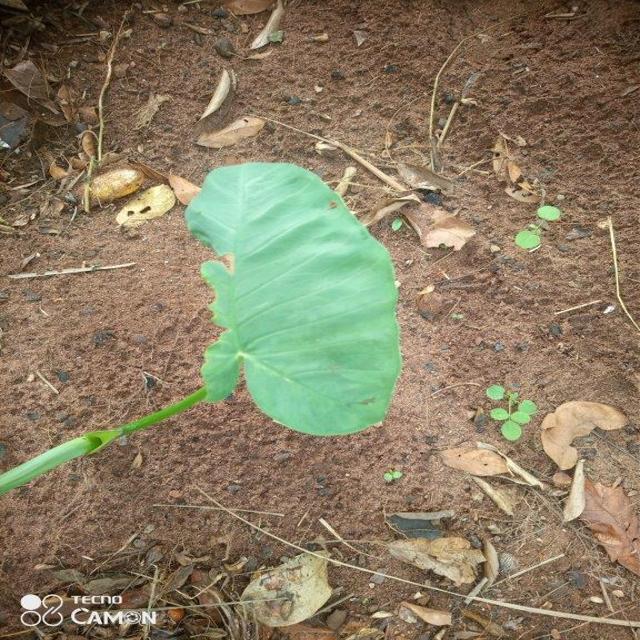
Label: Healthy